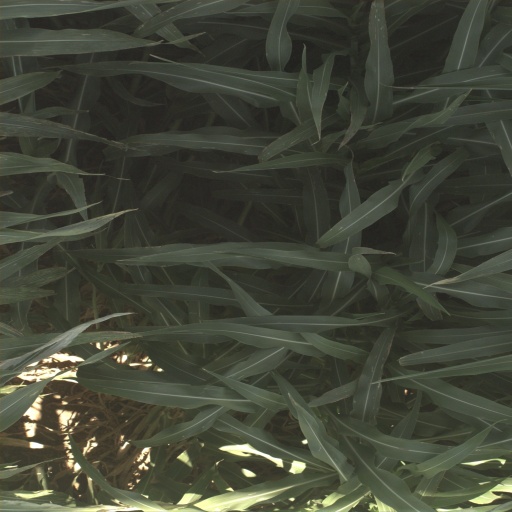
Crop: sorghum